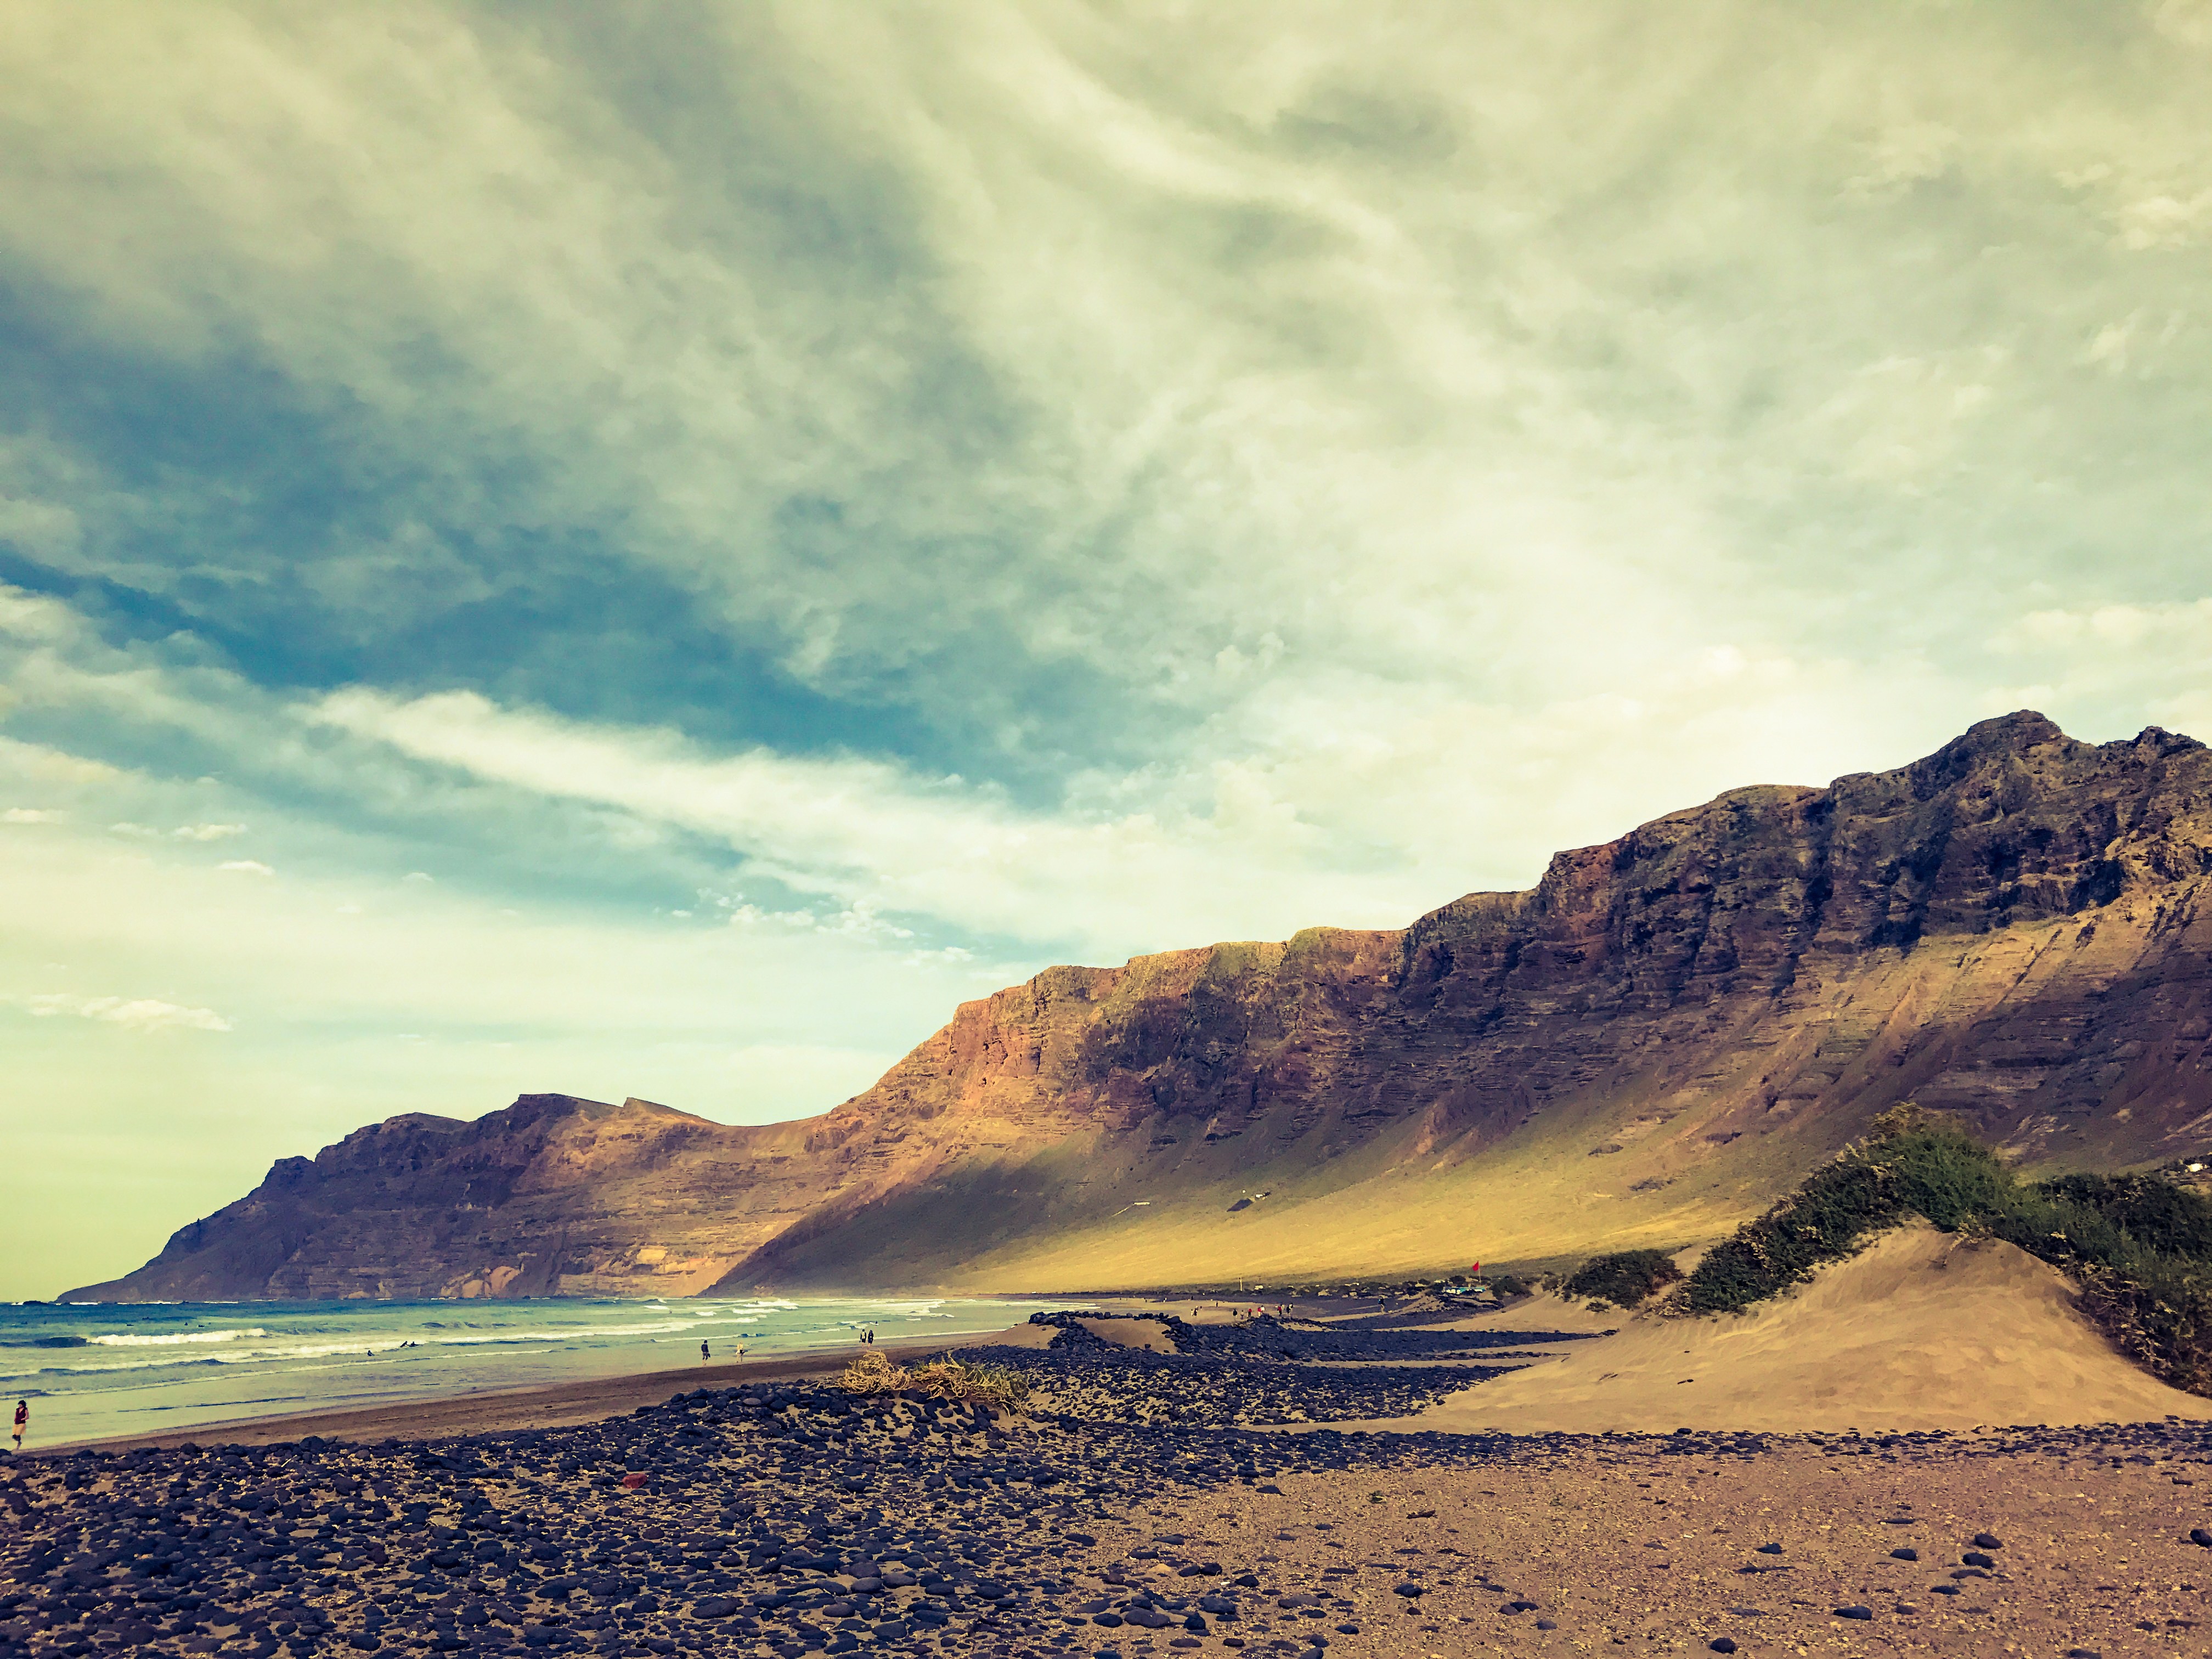
landscape, sea, coast, nature, sand, rock, horizon, mountain, cloud, sky, sunlight, morning, hill, wave, dawn, dusk, plateau, loch, lanzarote, landform, natural environment, geographical feature, atmospheric phenomenon, mountainous landforms